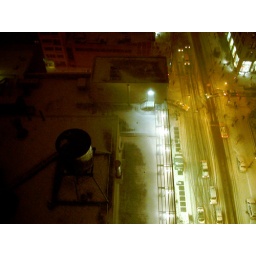
water tower to the left. taken on the roof in union square during a blizzard.